James R. Brashears

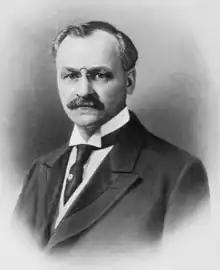

James Russell Brashears (March 13, 1858 – August 19, 1917) was an American lawyer, politician, and judge, a member of the Maryland House of Delegates and Maryland State Senate.